White (play)

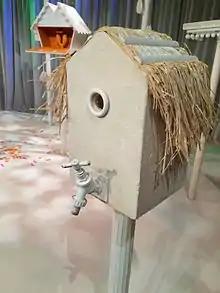
Set from "White", 2010. Design by Shona Reppe.

Cotton and Wrinkle live in a completely white world, where they care for eggs which fall from the sky, placing them in specially designed birdhouses. Colour is banned, and whenever anything coloured is found, it must be placed in a large bin. Their lives are happy and uncomplicated until one day, a Red Egg falls. Cotton wants to care for the egg, but Wrinkle declares that it must go in the bin. That night, Cotton creeps out of the tent he shares with Wrinkle, and rescues the Red Egg, hiding it inside an empty birdhouse. The next morning, he is horrified to find that objects are beginning to change colour. He tries to hide the objects from Wrinkle, but eventually he is forced to admit what he has done. Wrinkle forgives him, and admits that he secretly loves colour too. They open up the birdhouses to discover that all the eggs have changed from white to pink, red, blue, green, yellow and purple, and together, they celebrate the arrival of colour into their lives.